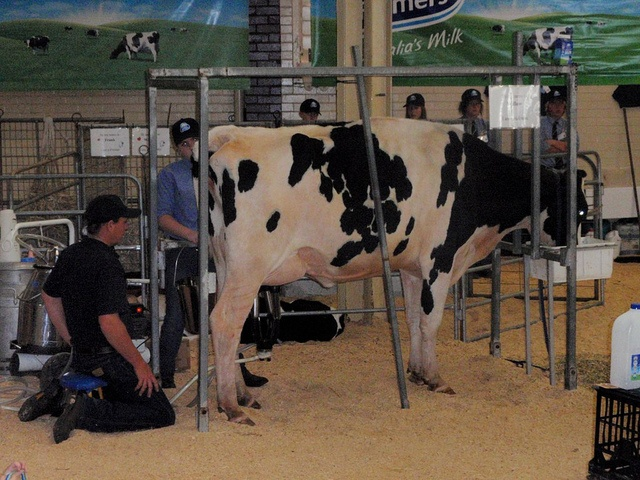
A group of men standing around a black and white cow.
The cow is being looked at by the men in the building.
A dairy cow having milk extracted from it in a facility.
People standing around a black and white cow.
A cow stands inside a milking enclosure as men look on.